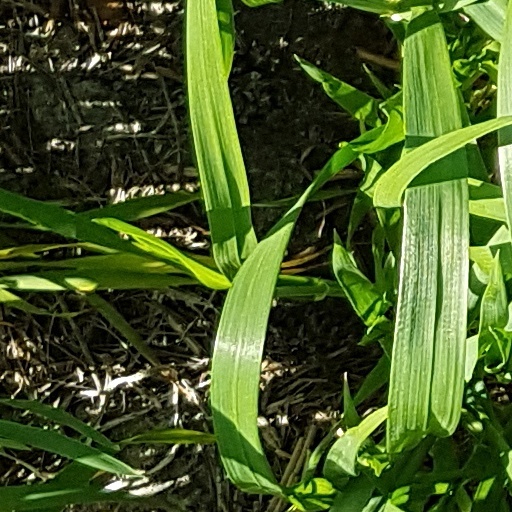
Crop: wheat